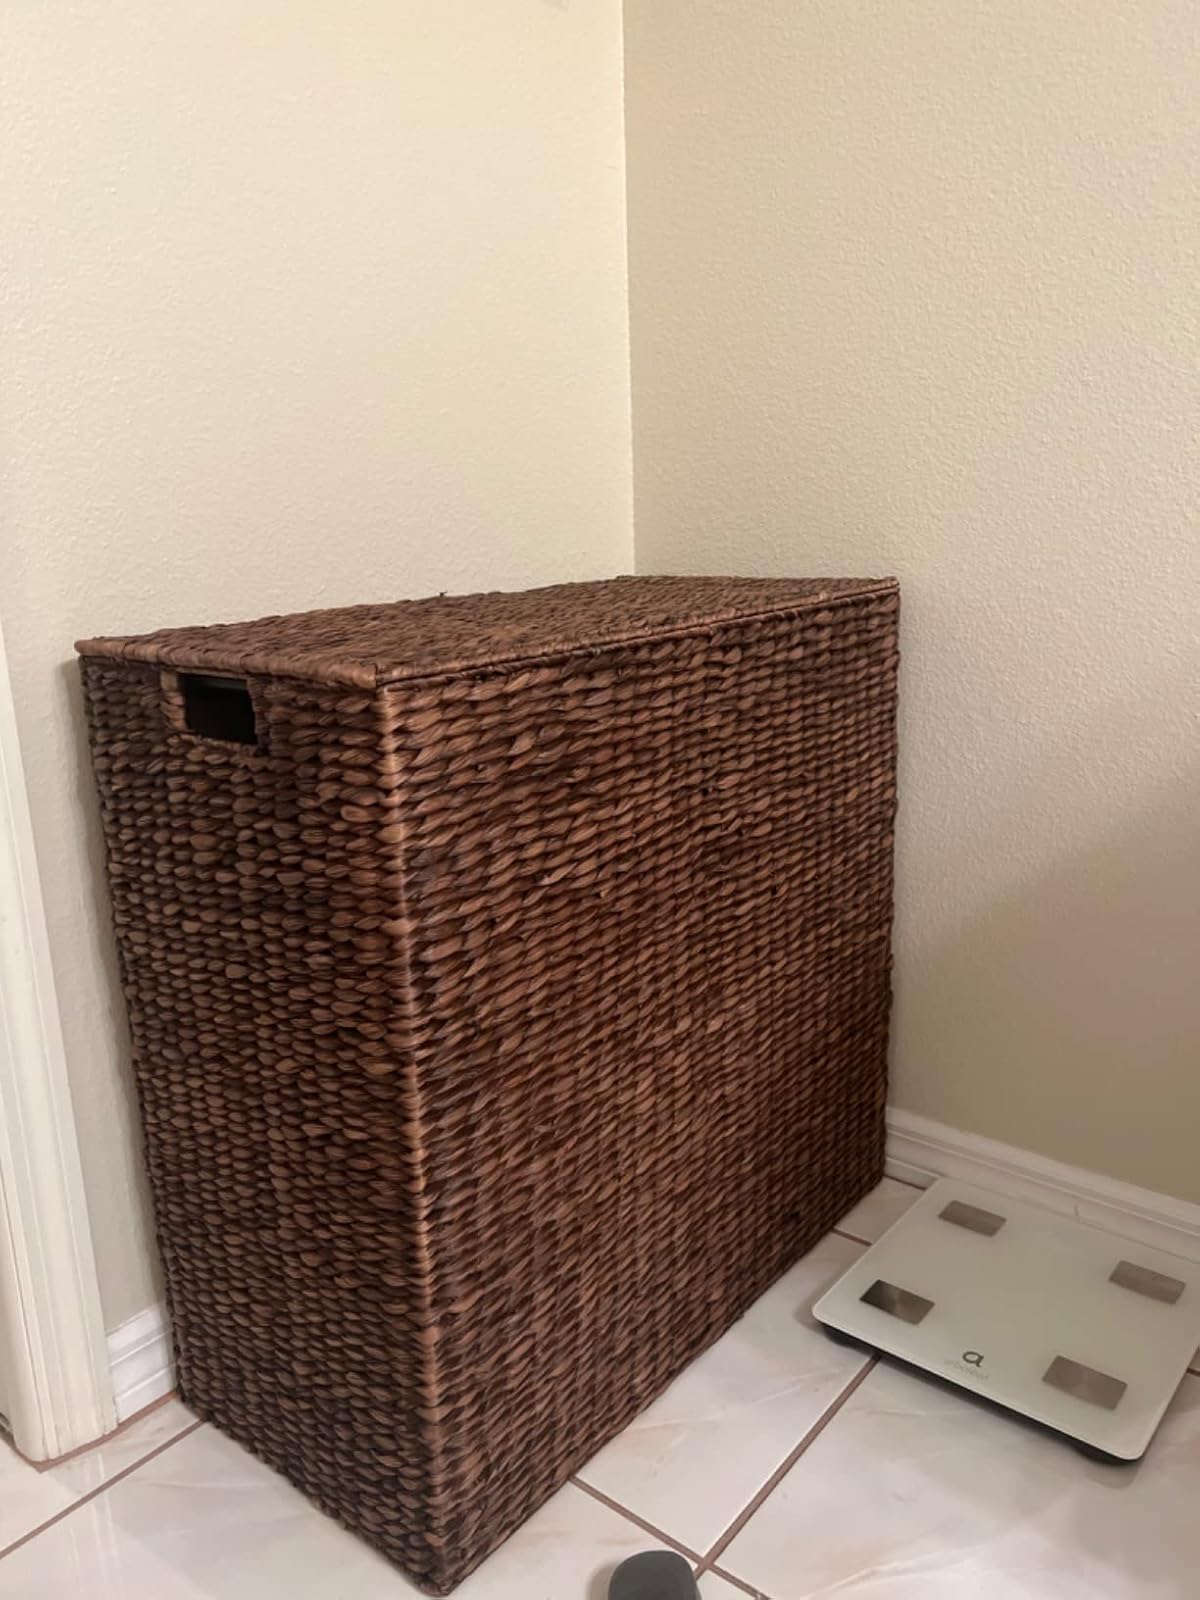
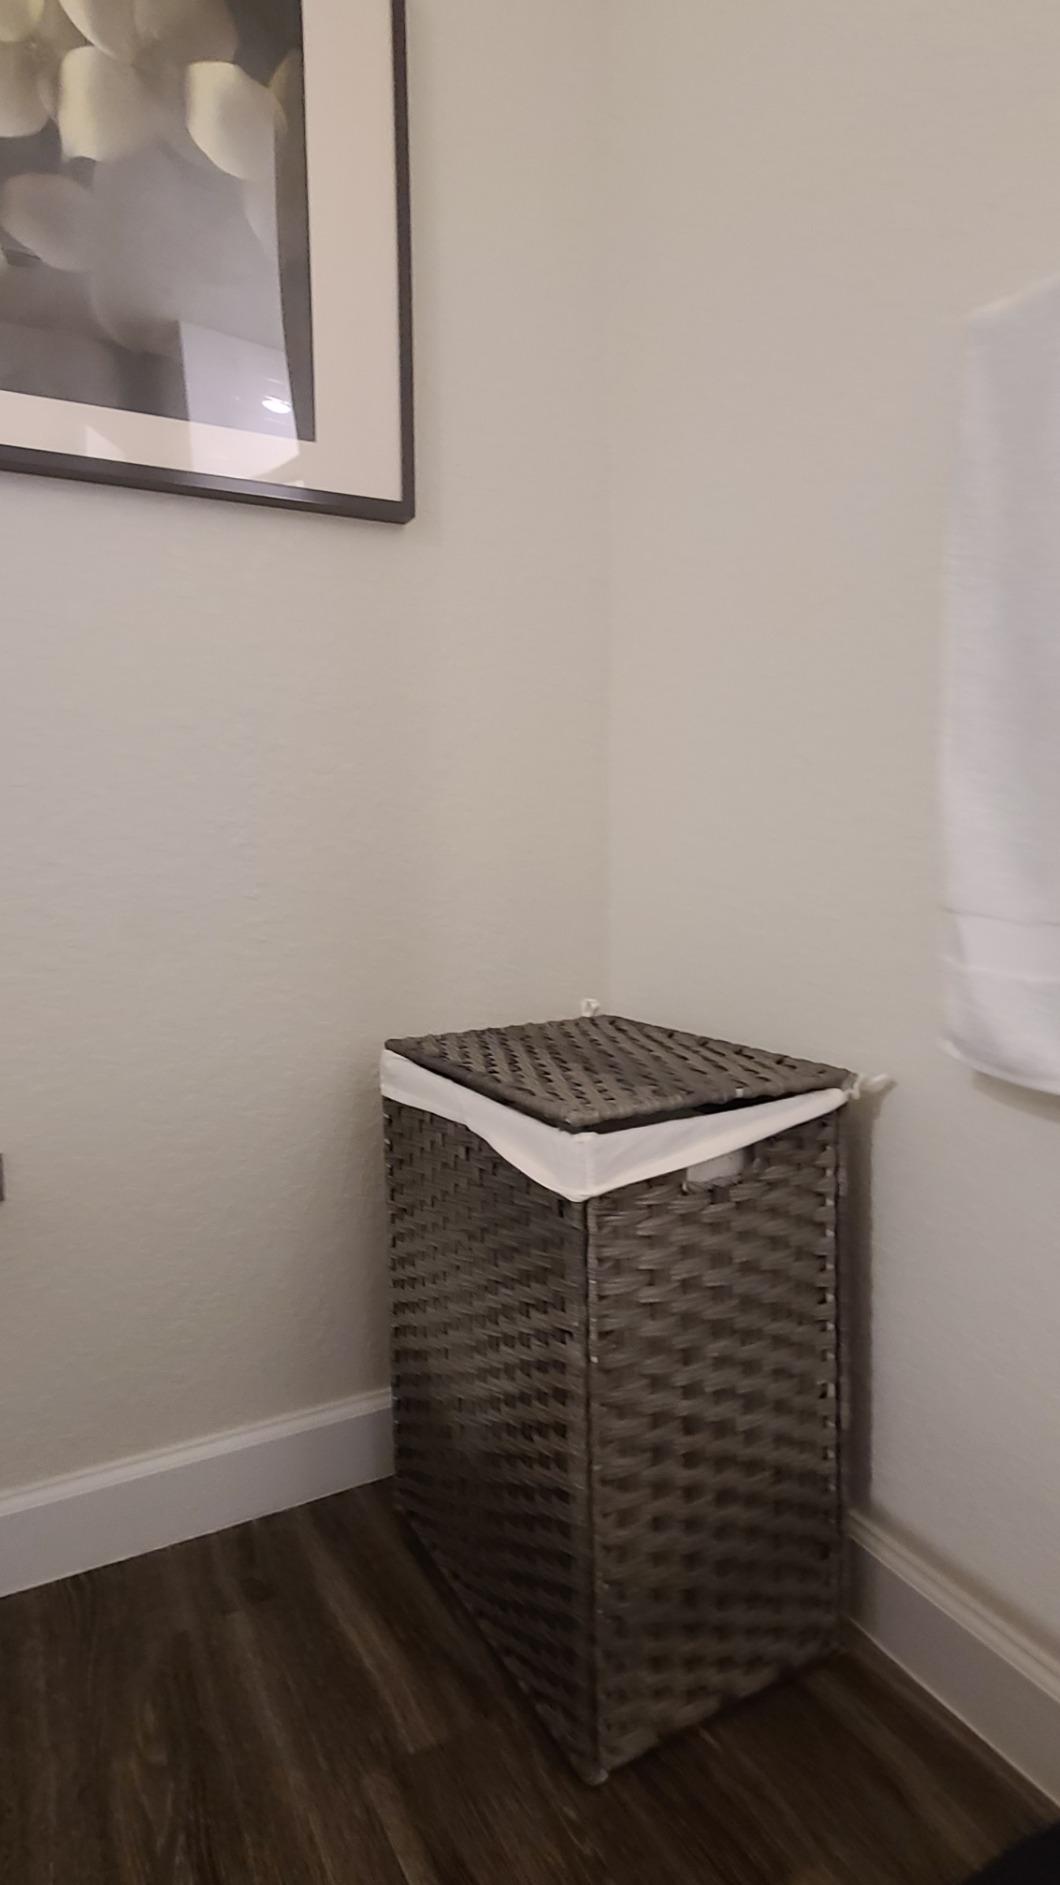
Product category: items_hamper
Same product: no